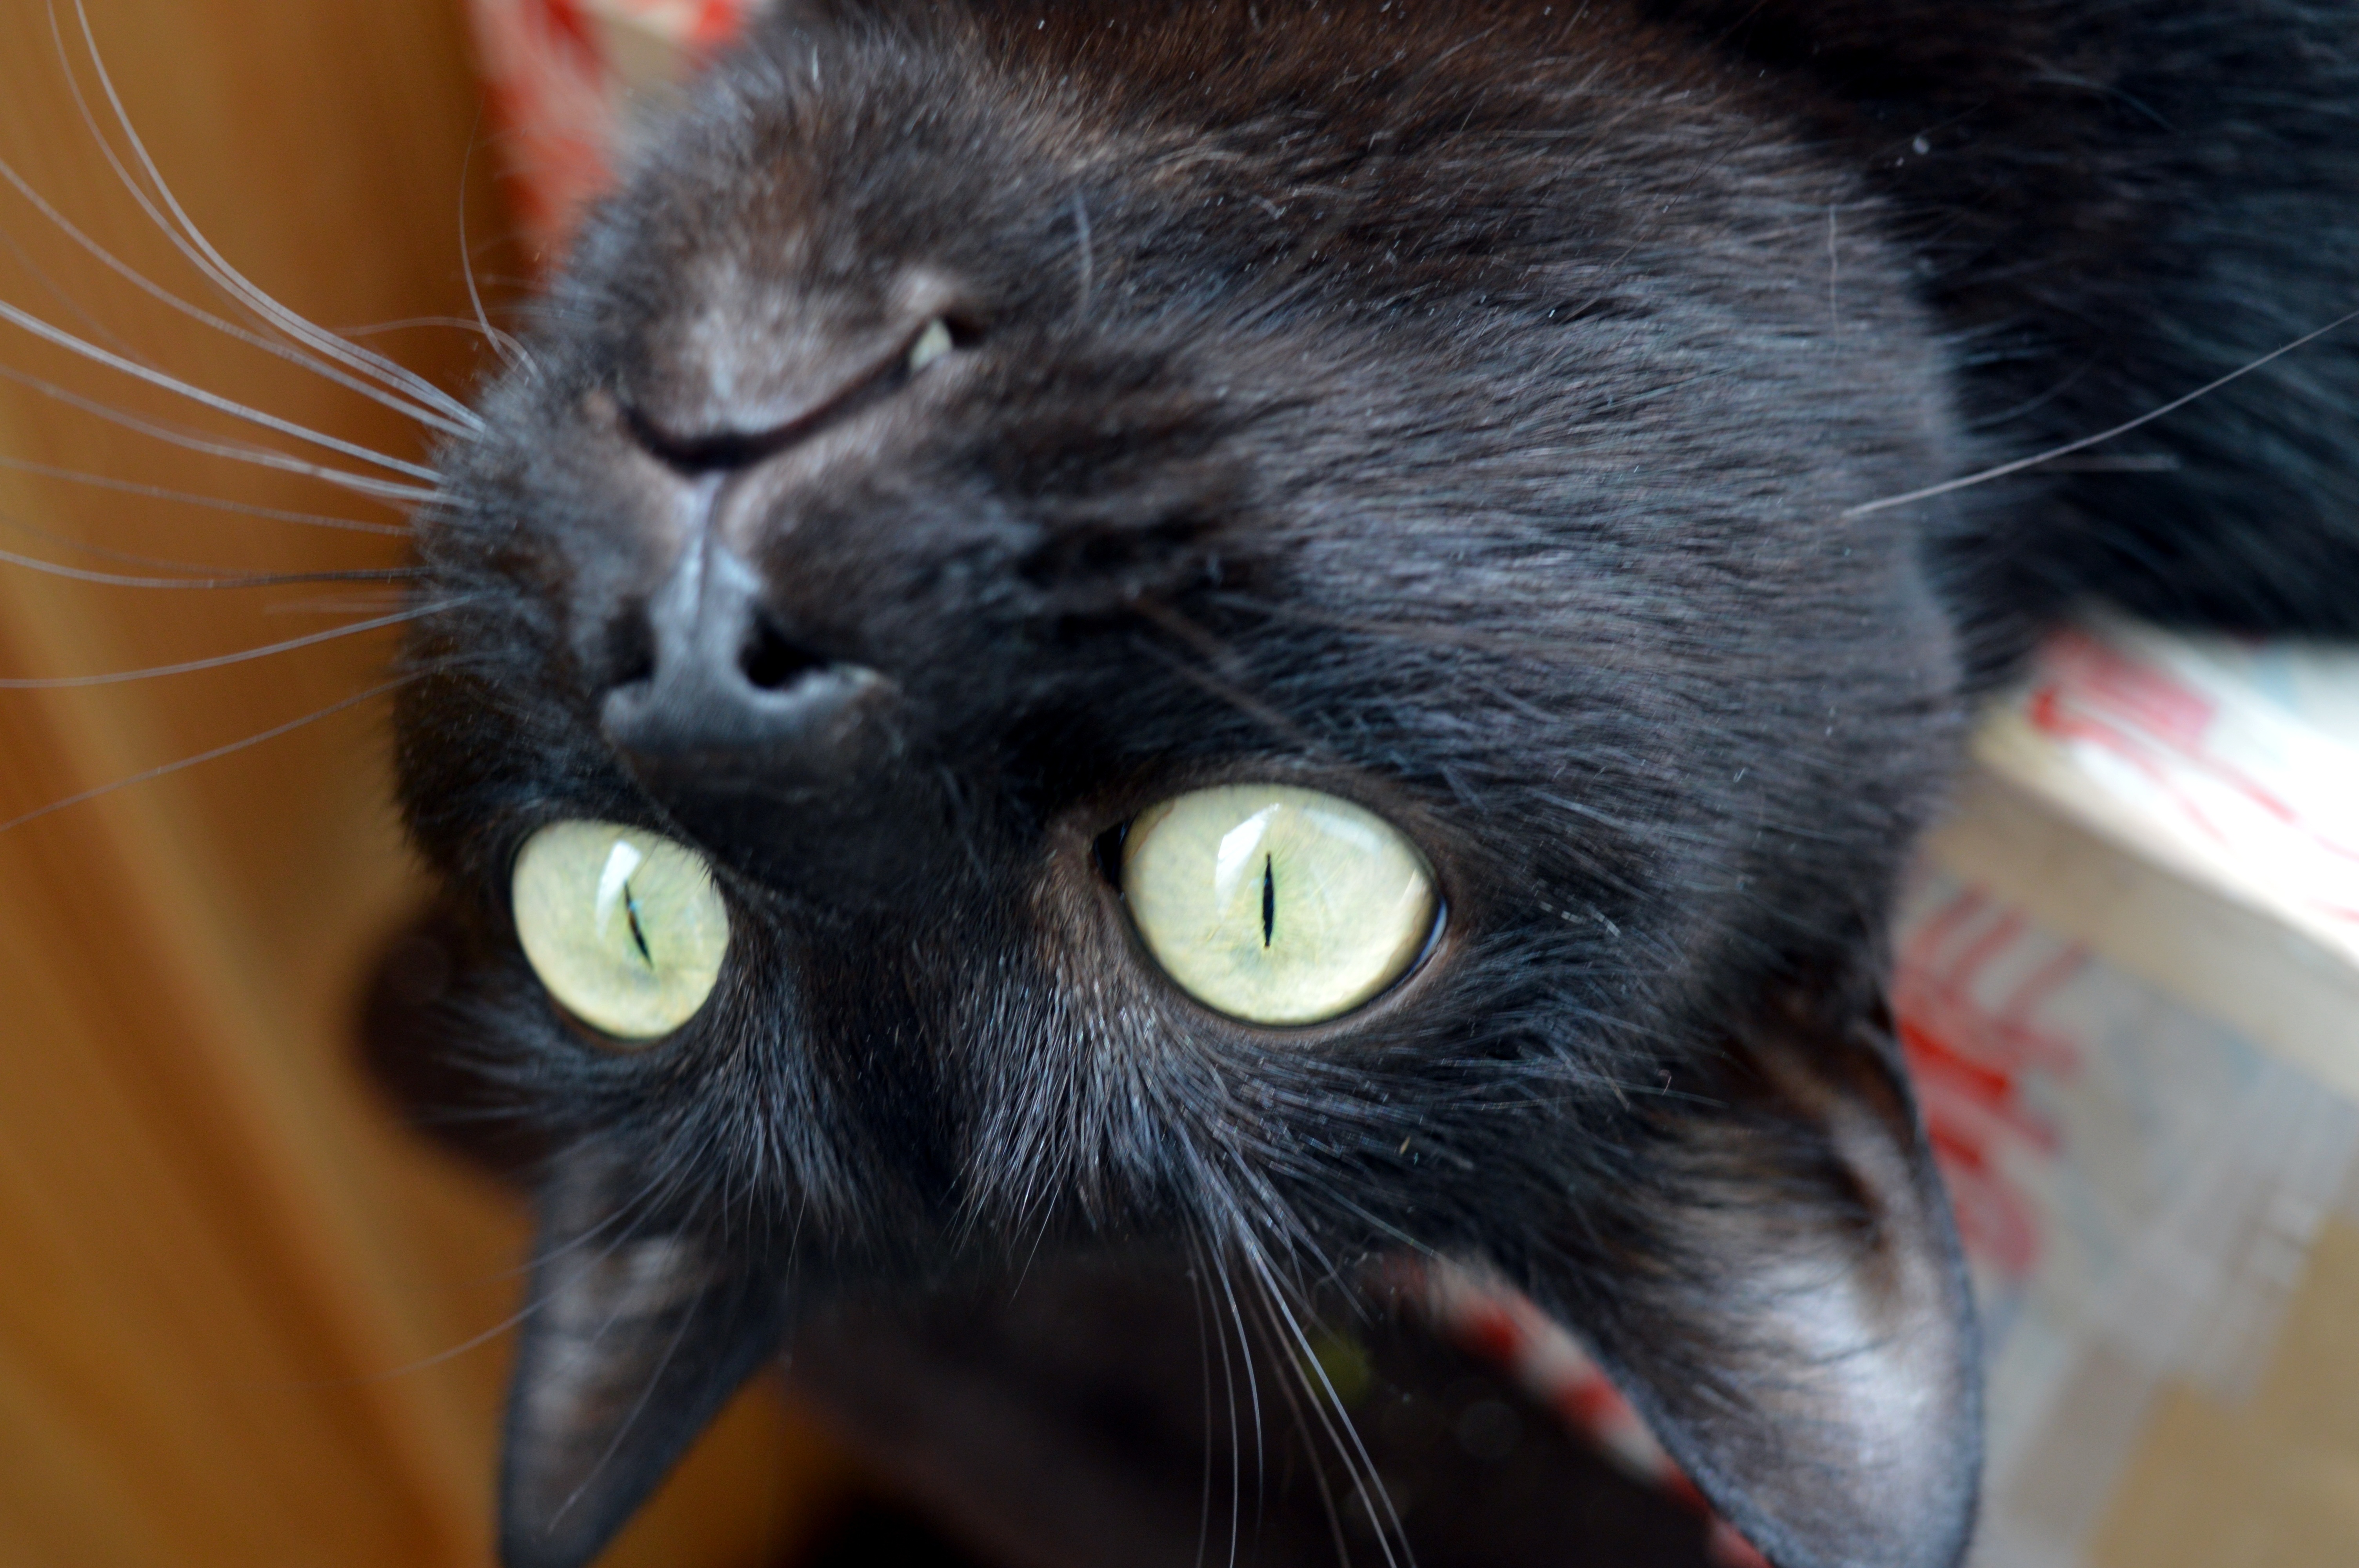
view, pet, cat, mammal, black cat, black, closeup, mustache, close up, curiosity, pets, cats, nose, eyes, whiskers, snout, animals, vertebrate, cat eyes, surprise, housecat, cat's eye, interested, man's best friend, foolish, small to medium sized cats, cat like mammal, domestic short haired cat, delighting